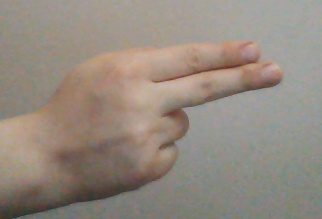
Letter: ain